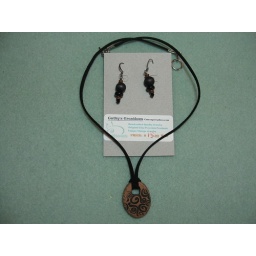
Bisque clay pendant on black flat leather cord, earrings wood, glass and metal, 19 1/2 in